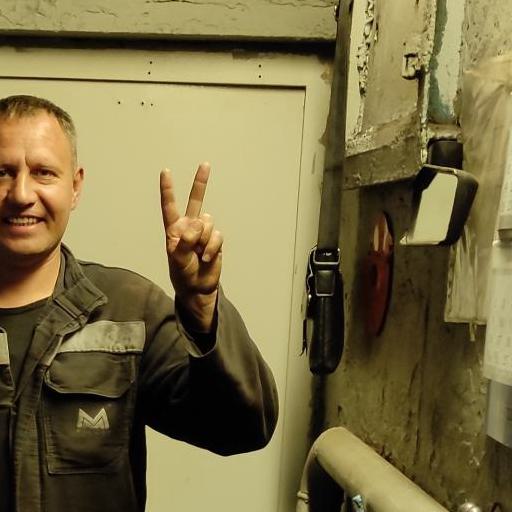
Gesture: peace